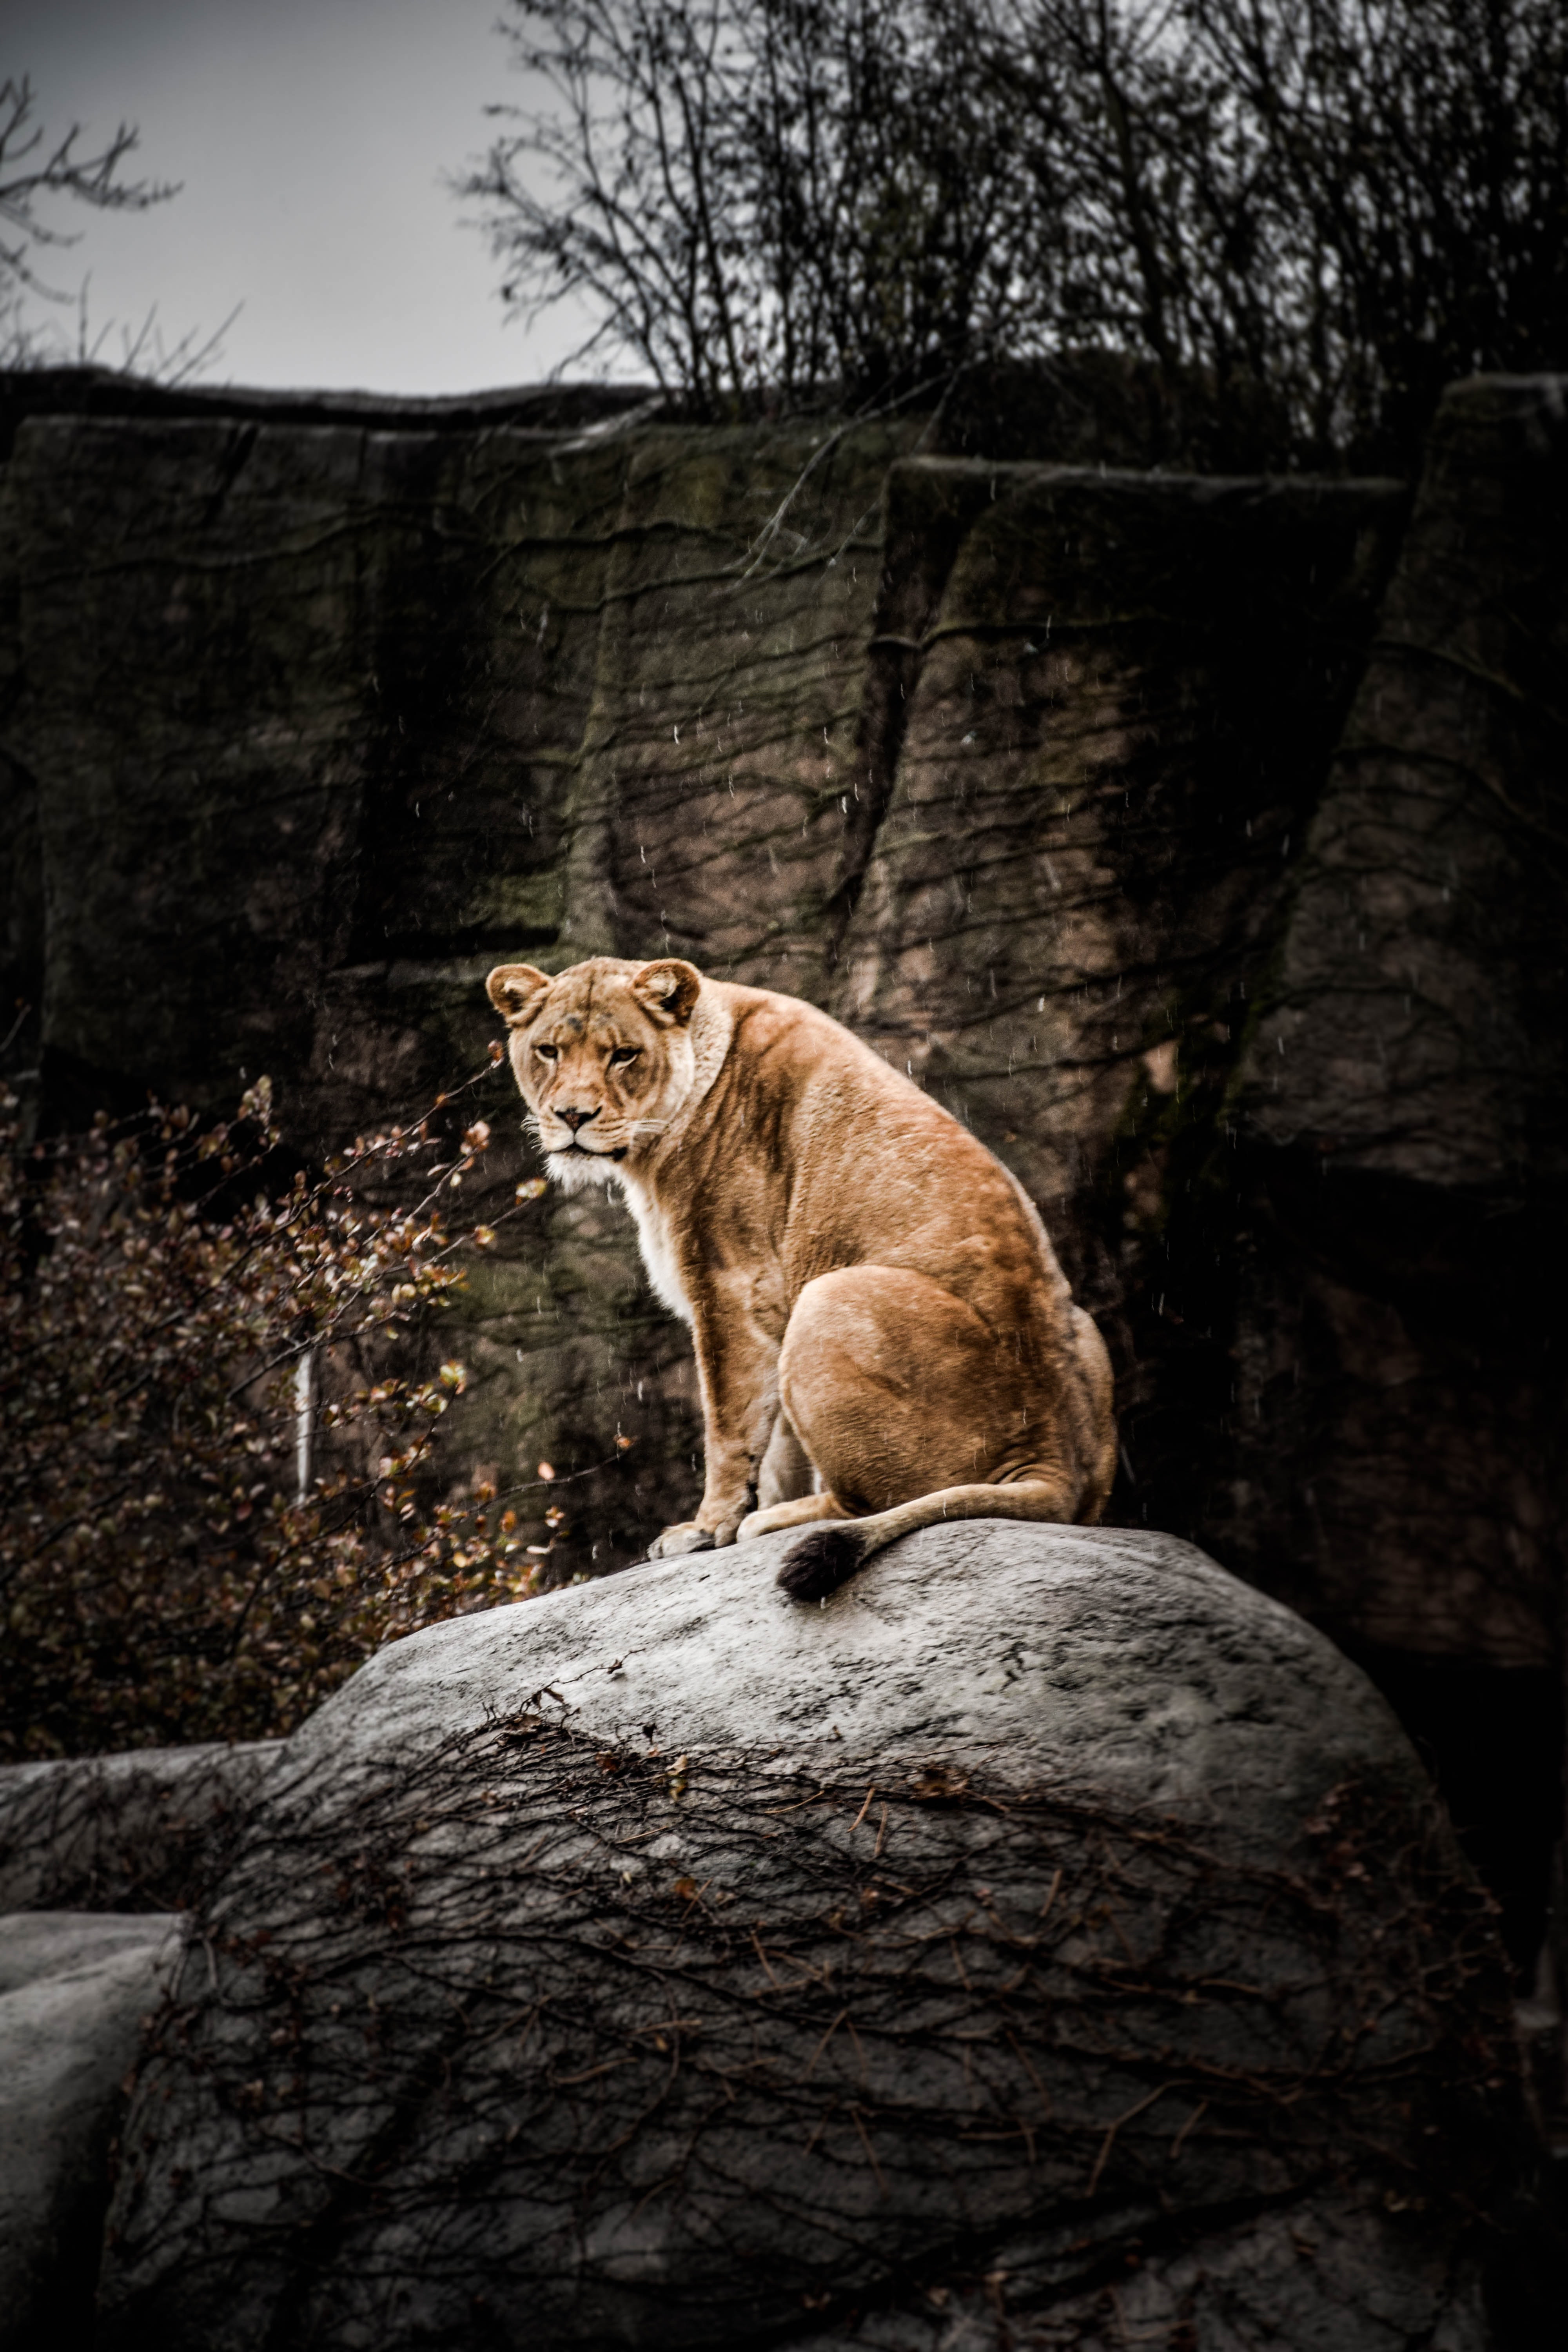
felidae, wildlife, cougar, lion, tree, puma, small to medium sized cats, cat, carnivore, zoo, winter, rock, big cats, branch, plant, tail, snow, whiskers, fawn